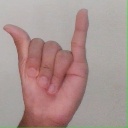
अक्षर: य